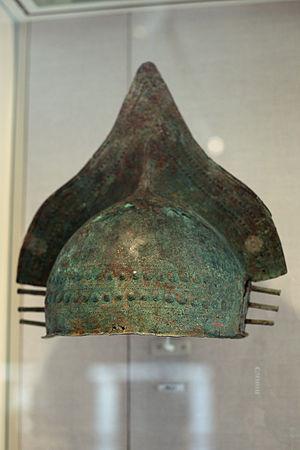
L'histoire militaire étrusque, comme celles des cultures contemporaines de Grèce et de Rome antique, obéit à une tradition importante : en plus de marquer le rang et la puissance de certains individus dans la culture étrusque, la guerre était une aubaine économique considérable à leur civilisation. Comme de nombreuses sociétés antiques, les Étrusques ont mené des campagnes durant les mois d'été. Les raids dans les régions voisines, en essayant de gagner du terrain et la lutte contre les pilleurs étaient considérés comme un moyen d'acquérir de précieuses ressources comme la terre, des biens de prestige et des esclaves.